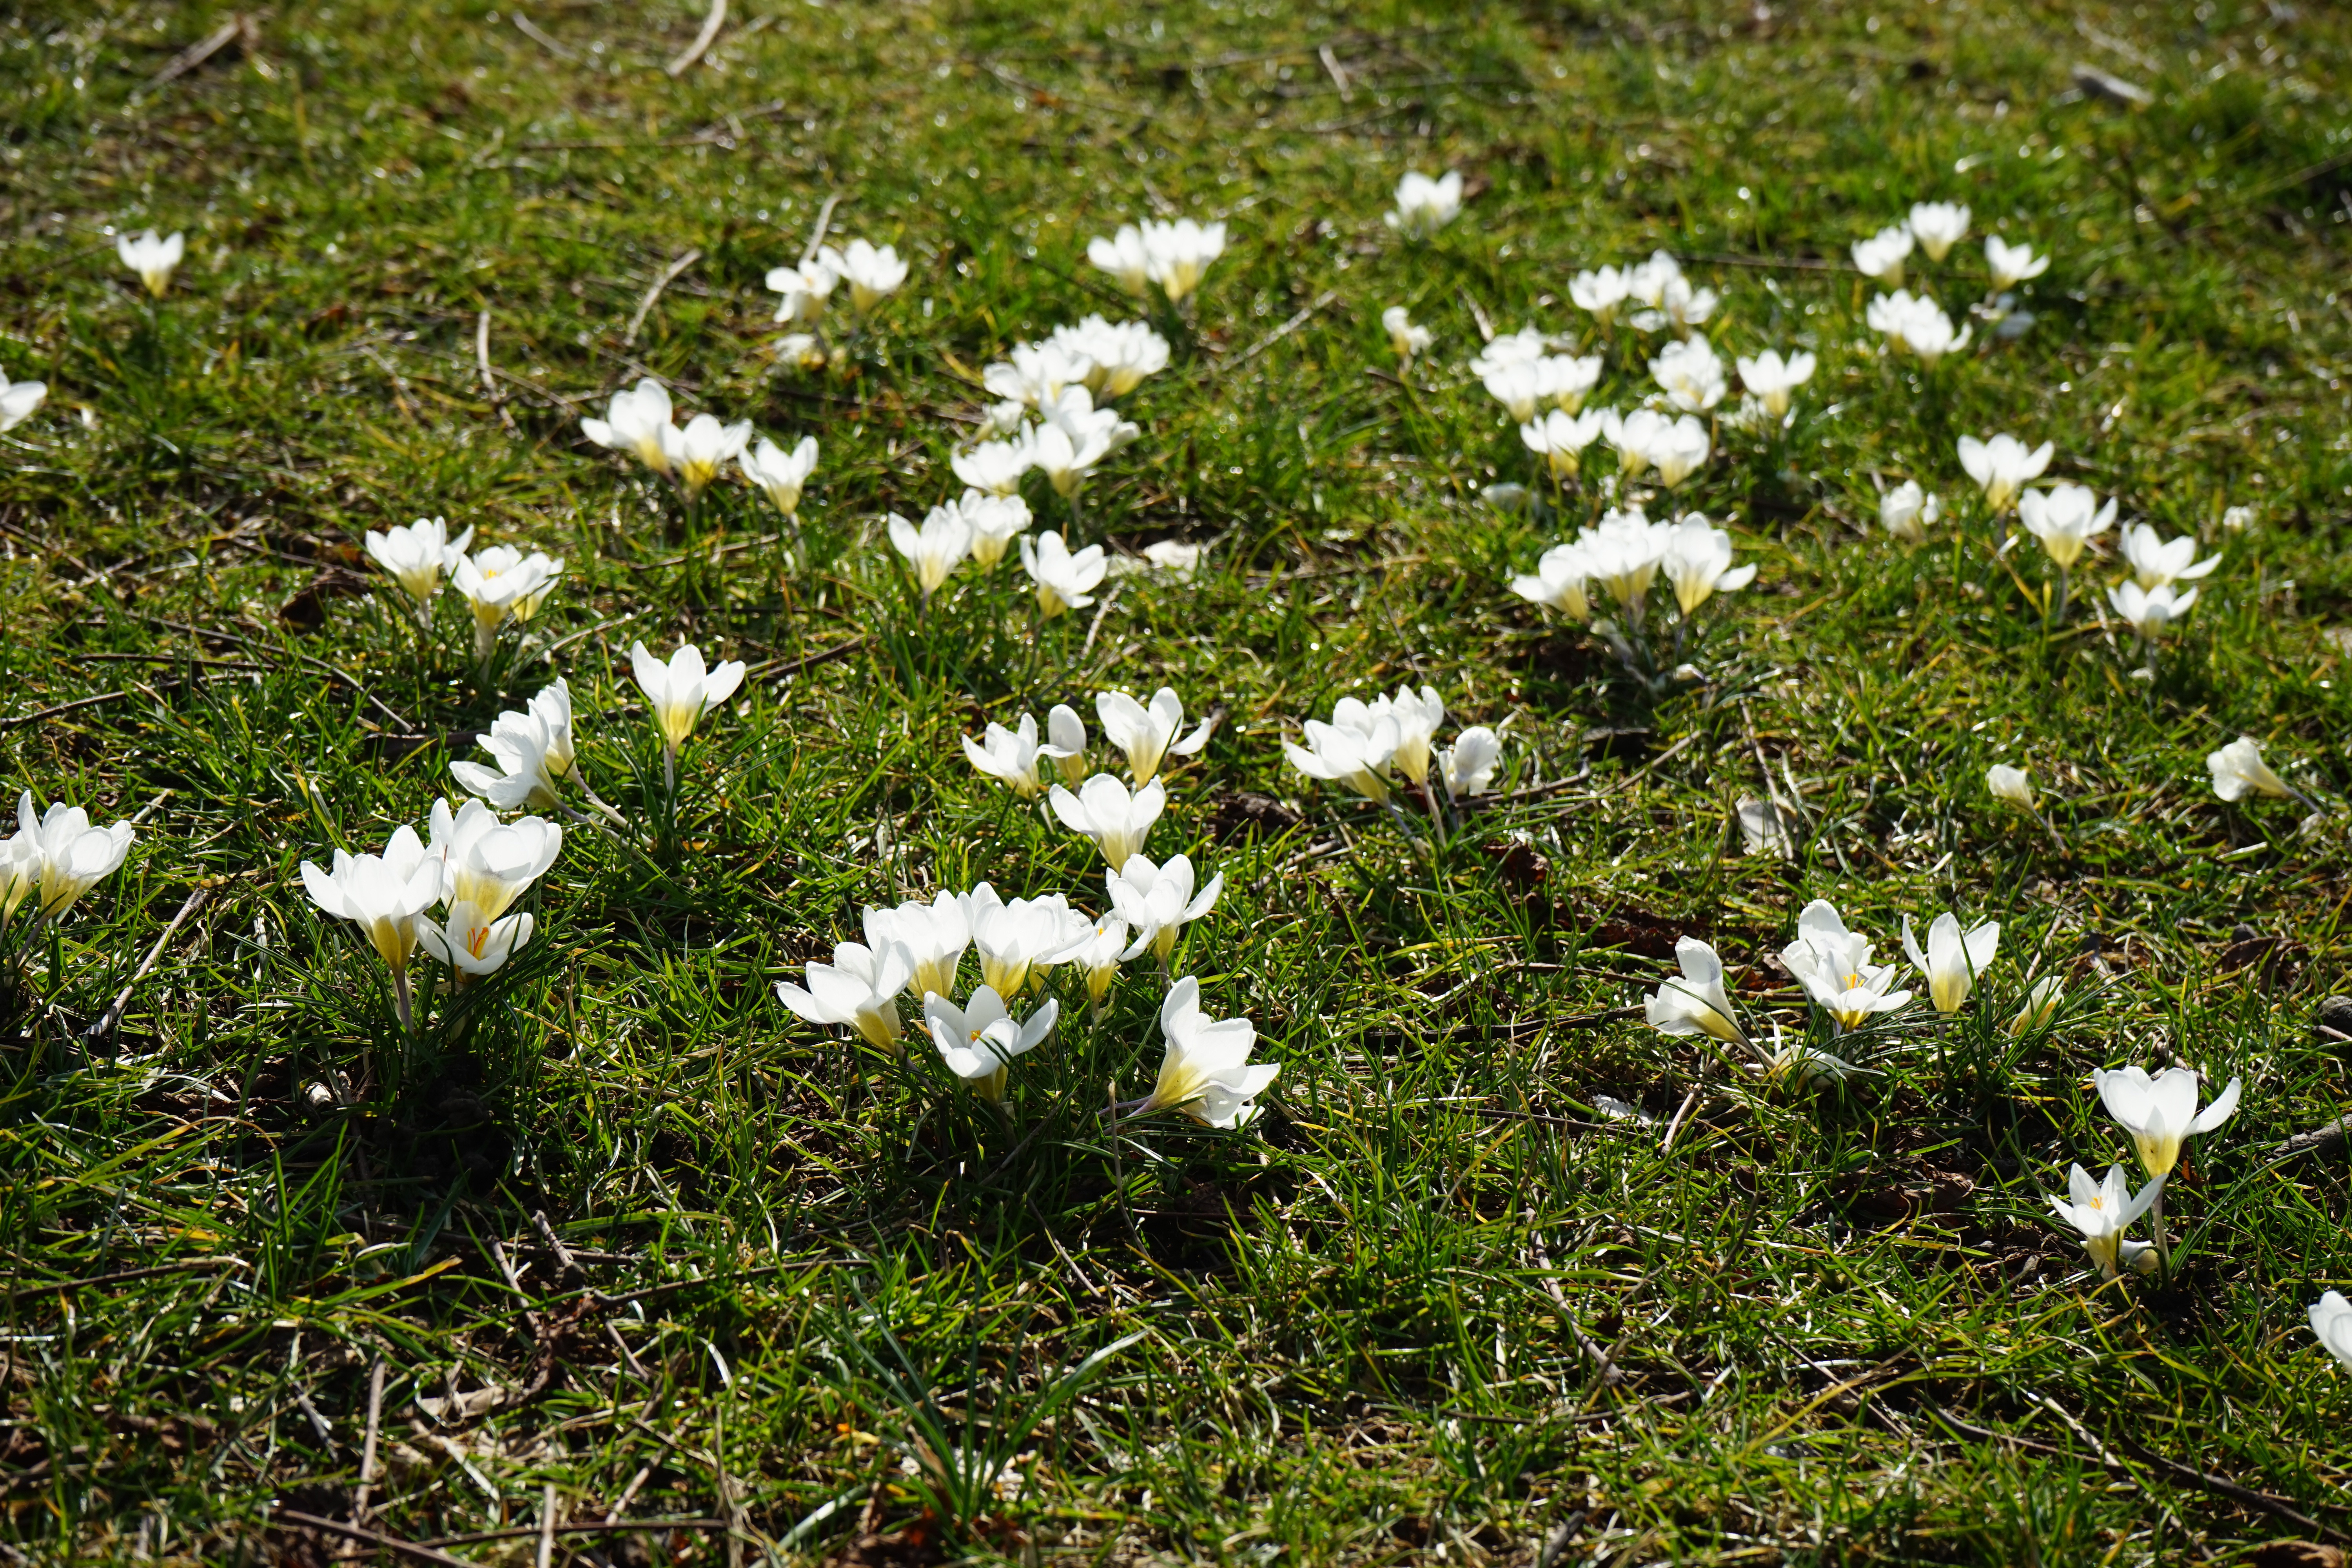
grass, blossom, light, plant, white, lawn, meadow, flower, spring, color, botany, colorful, flora, wildflower, shrub, beautiful, rush, crocus, flowering plant, daisy family, b hen, land plant, chamaemelum nobile